Cogan railway station

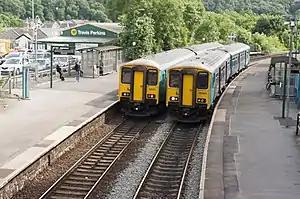
Two Class 150 DMU trains wait at Cogan station

Cogan railway station is a railway station serving Cogan in the Vale of Glamorgan, Wales. It is on the Vale of Glamorgan Line south of Cardiff Central on the way to Barry Island and Bridgend.